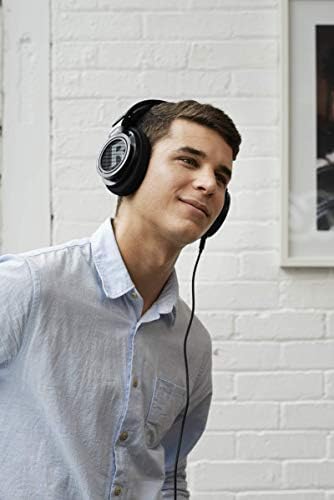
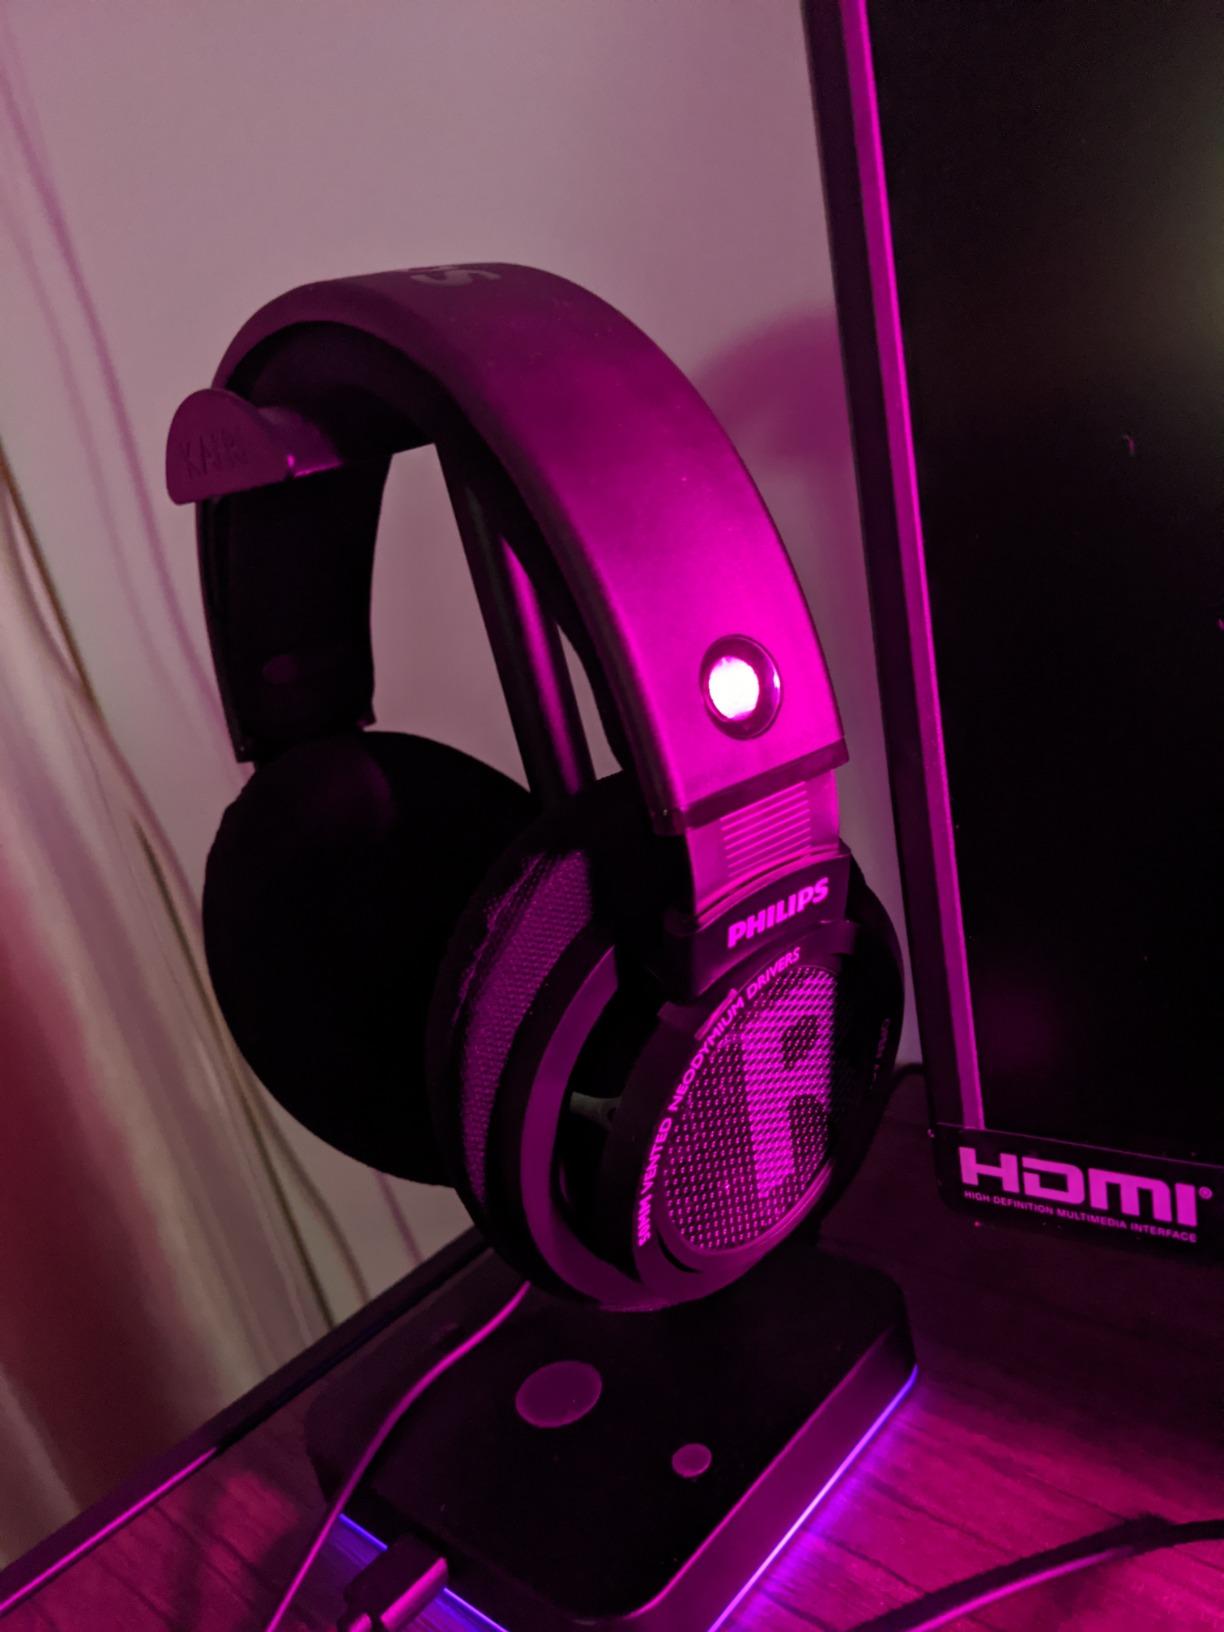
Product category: headphones
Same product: yes